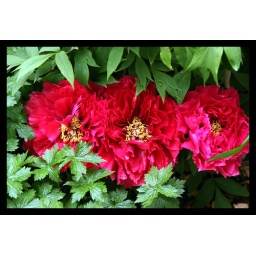
3 dinner plate sized tree peonies in my garden